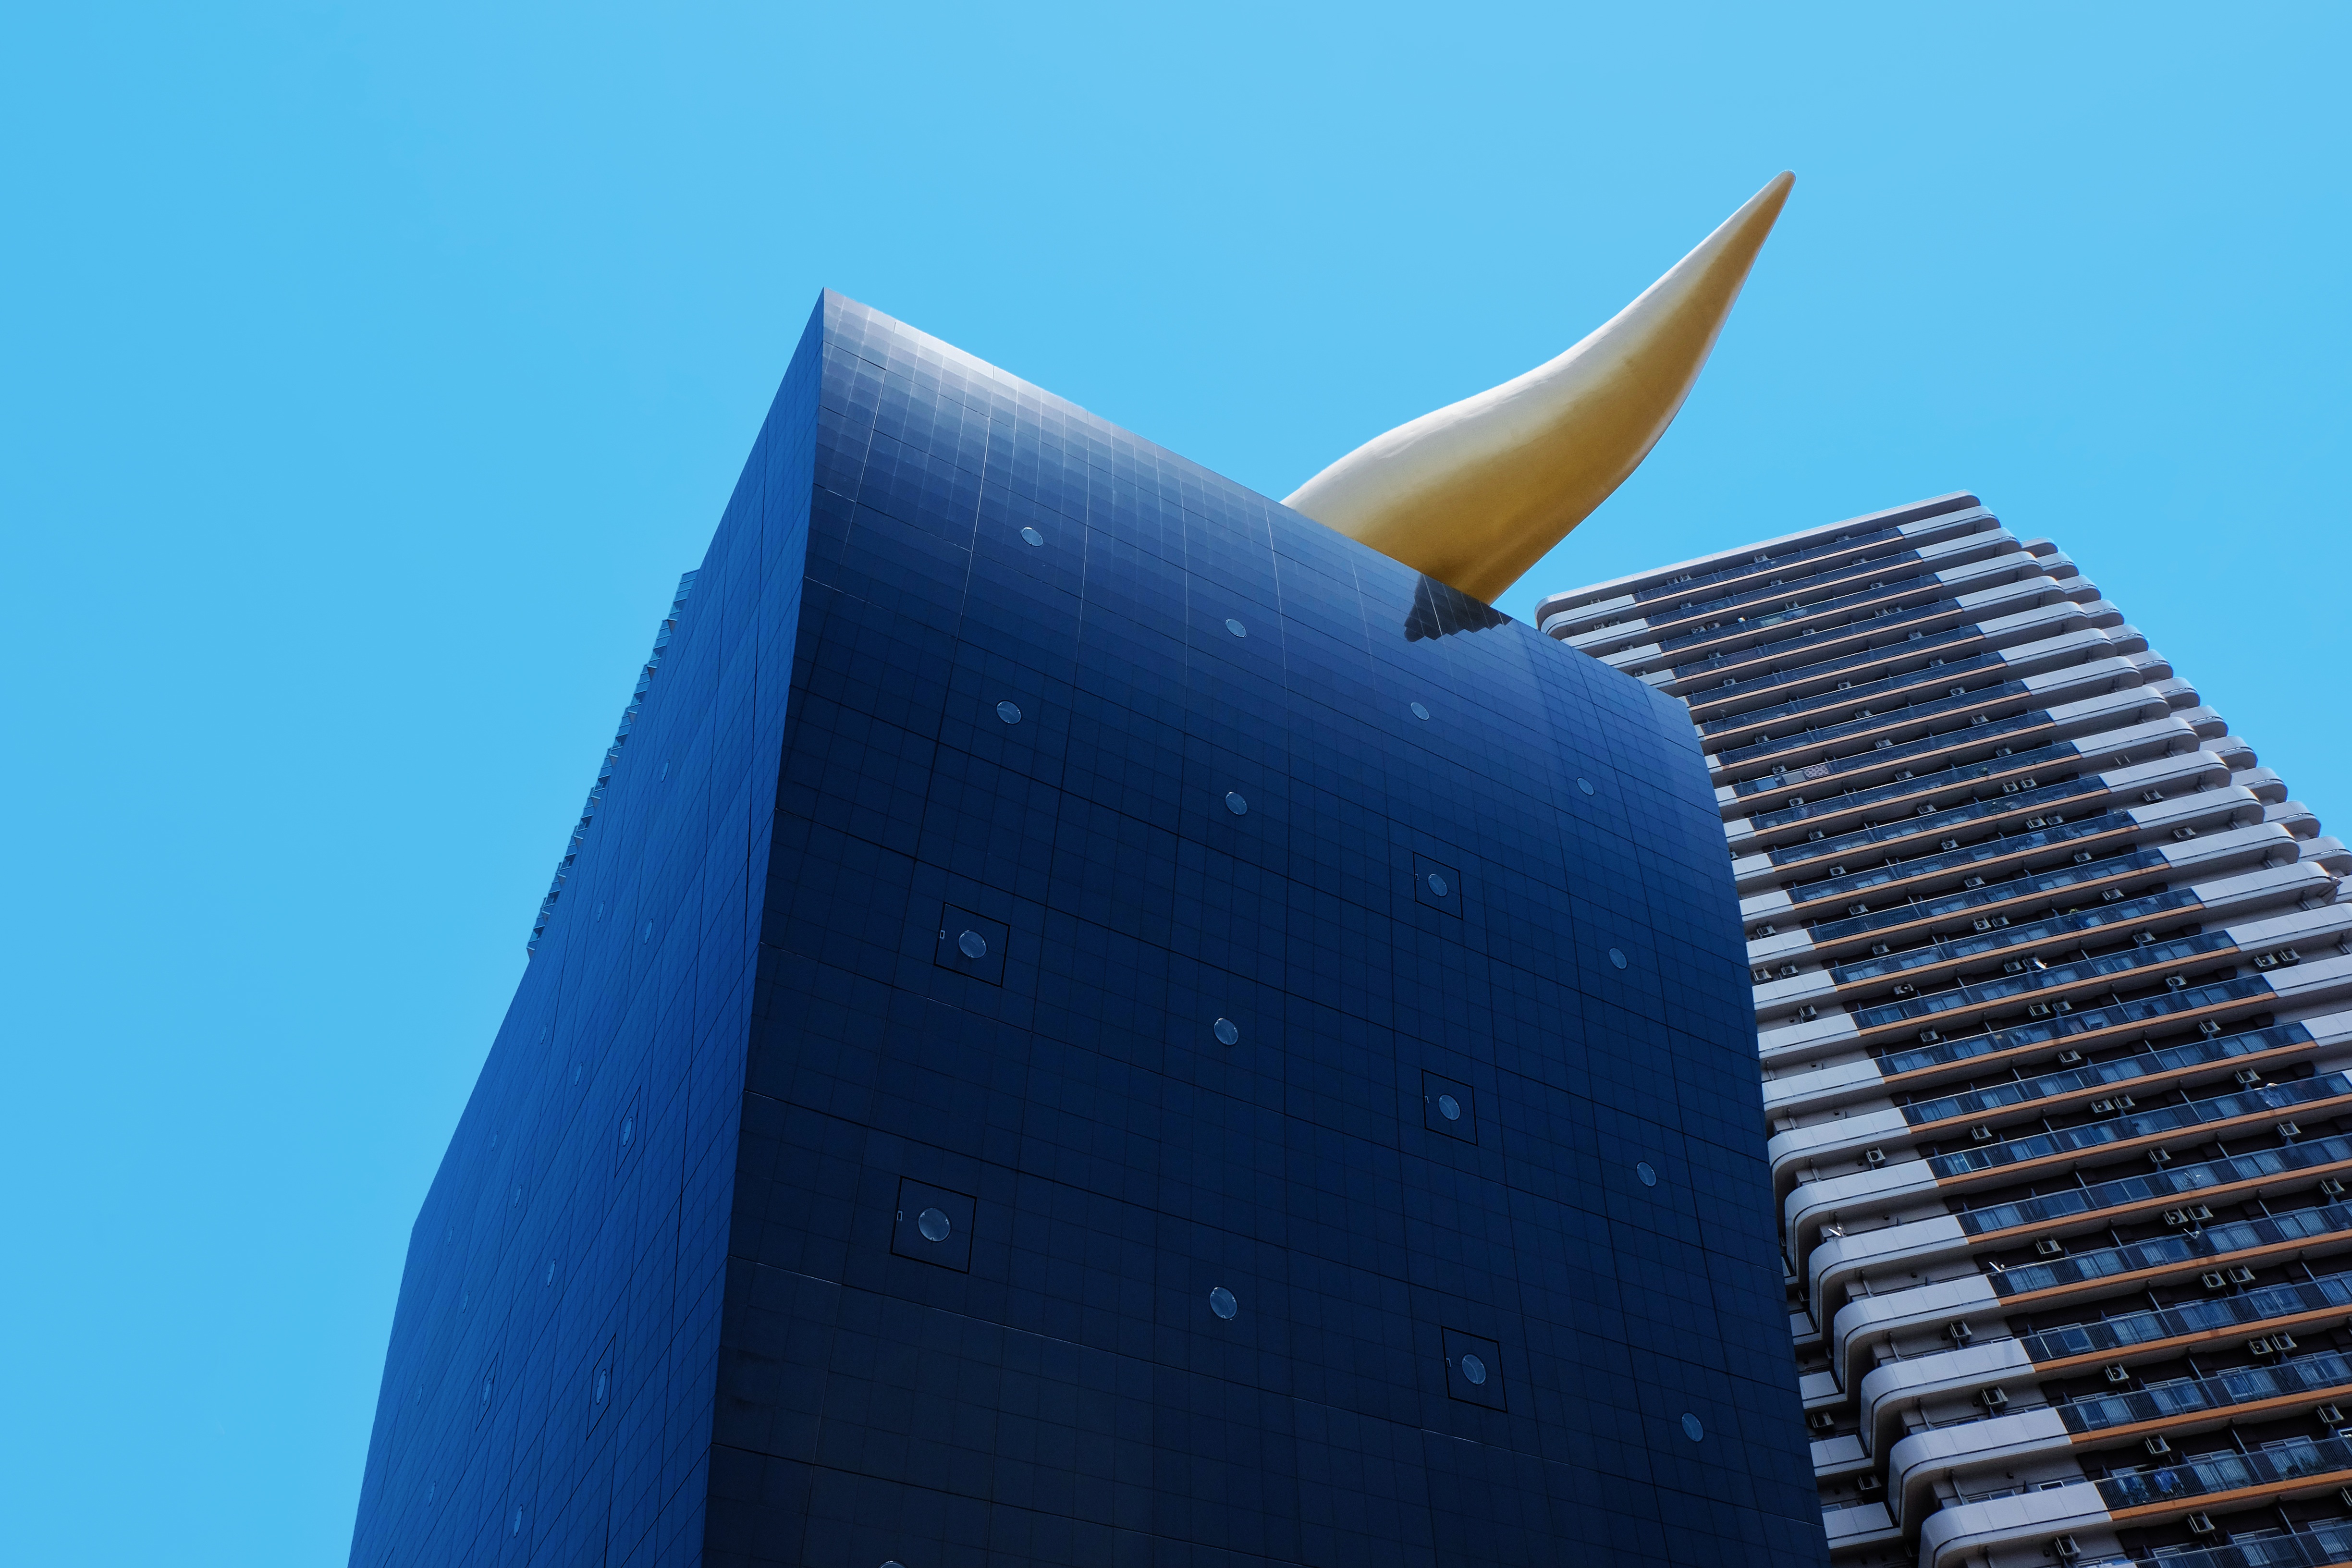
sky, skyscraper, line, landmark, blue, tower block, symmetry, shape